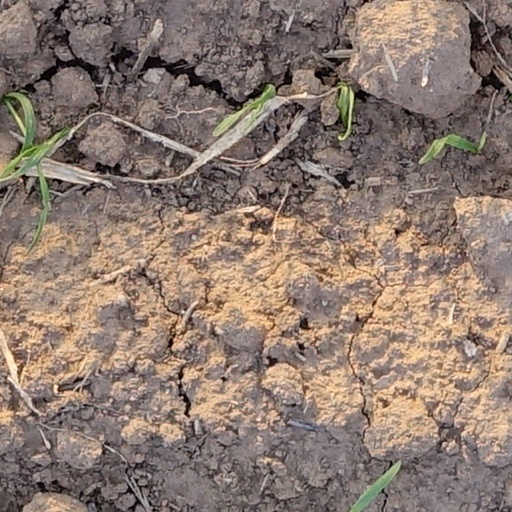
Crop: wheat